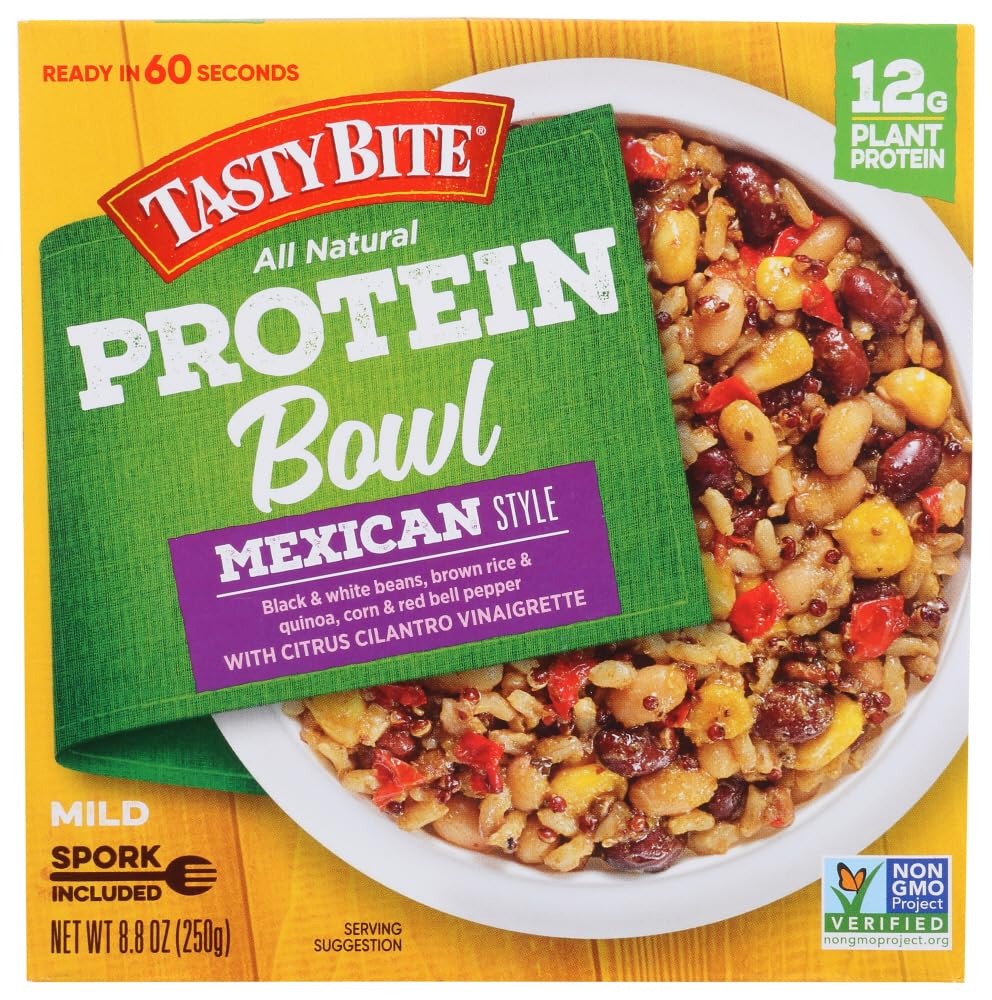
Item Name: Tasty Bite Protein Bowl Mexican Style, Microwaveable, Vegetarian, 8.8 Ounce (Pack of 6)
Bullet Point: Tasty Bite Protein Bowl Mexican Style, Microwaveable, Vegetarian, 8.8 Ounce (Pack of 6)
Value: 52.8
Unit: Ounce

Price: 23.05